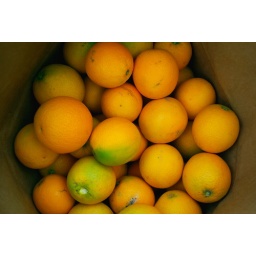
a bag of oranges for squeezing in the morning